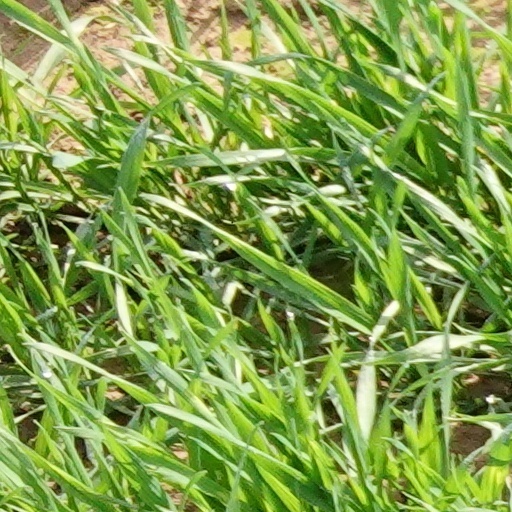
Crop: wheat